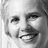
Emotion: happy